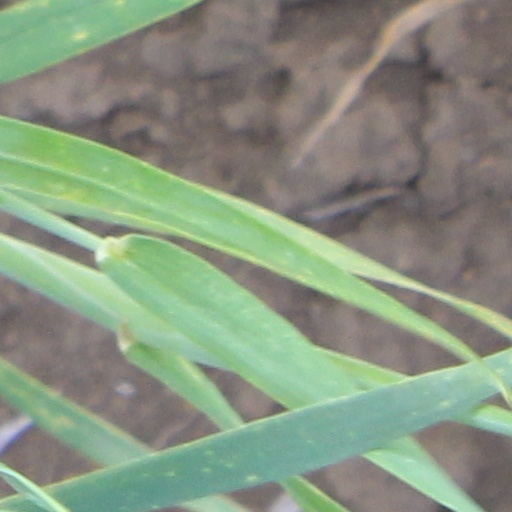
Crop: wheat